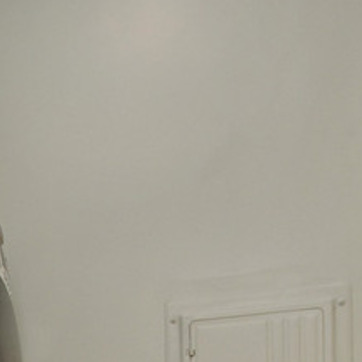
Material: painted